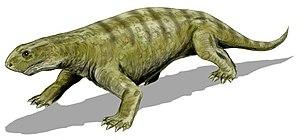
Phreatophasma est un genre éteint de tétrapodes du milieu du Permien. Il ne comporte qu'une seule espèce, Phreatophasma aenigmatum, qui n'est elle-même connue que par un unique fémur découvert dans une mine près de la ville de Belebeï en Bachkirie, dans l'est de la partie européenne de la Russie.